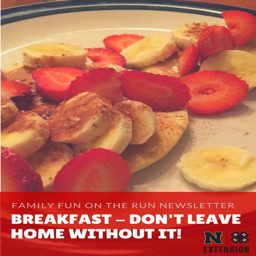
it 's time for a new school year .